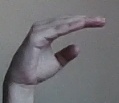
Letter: jeem